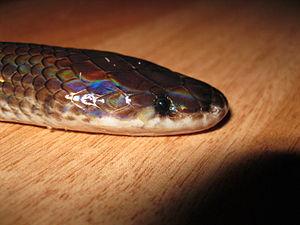
Xenopeltis unicolor est une espèce de serpents de la famille des Xenopeltidae.